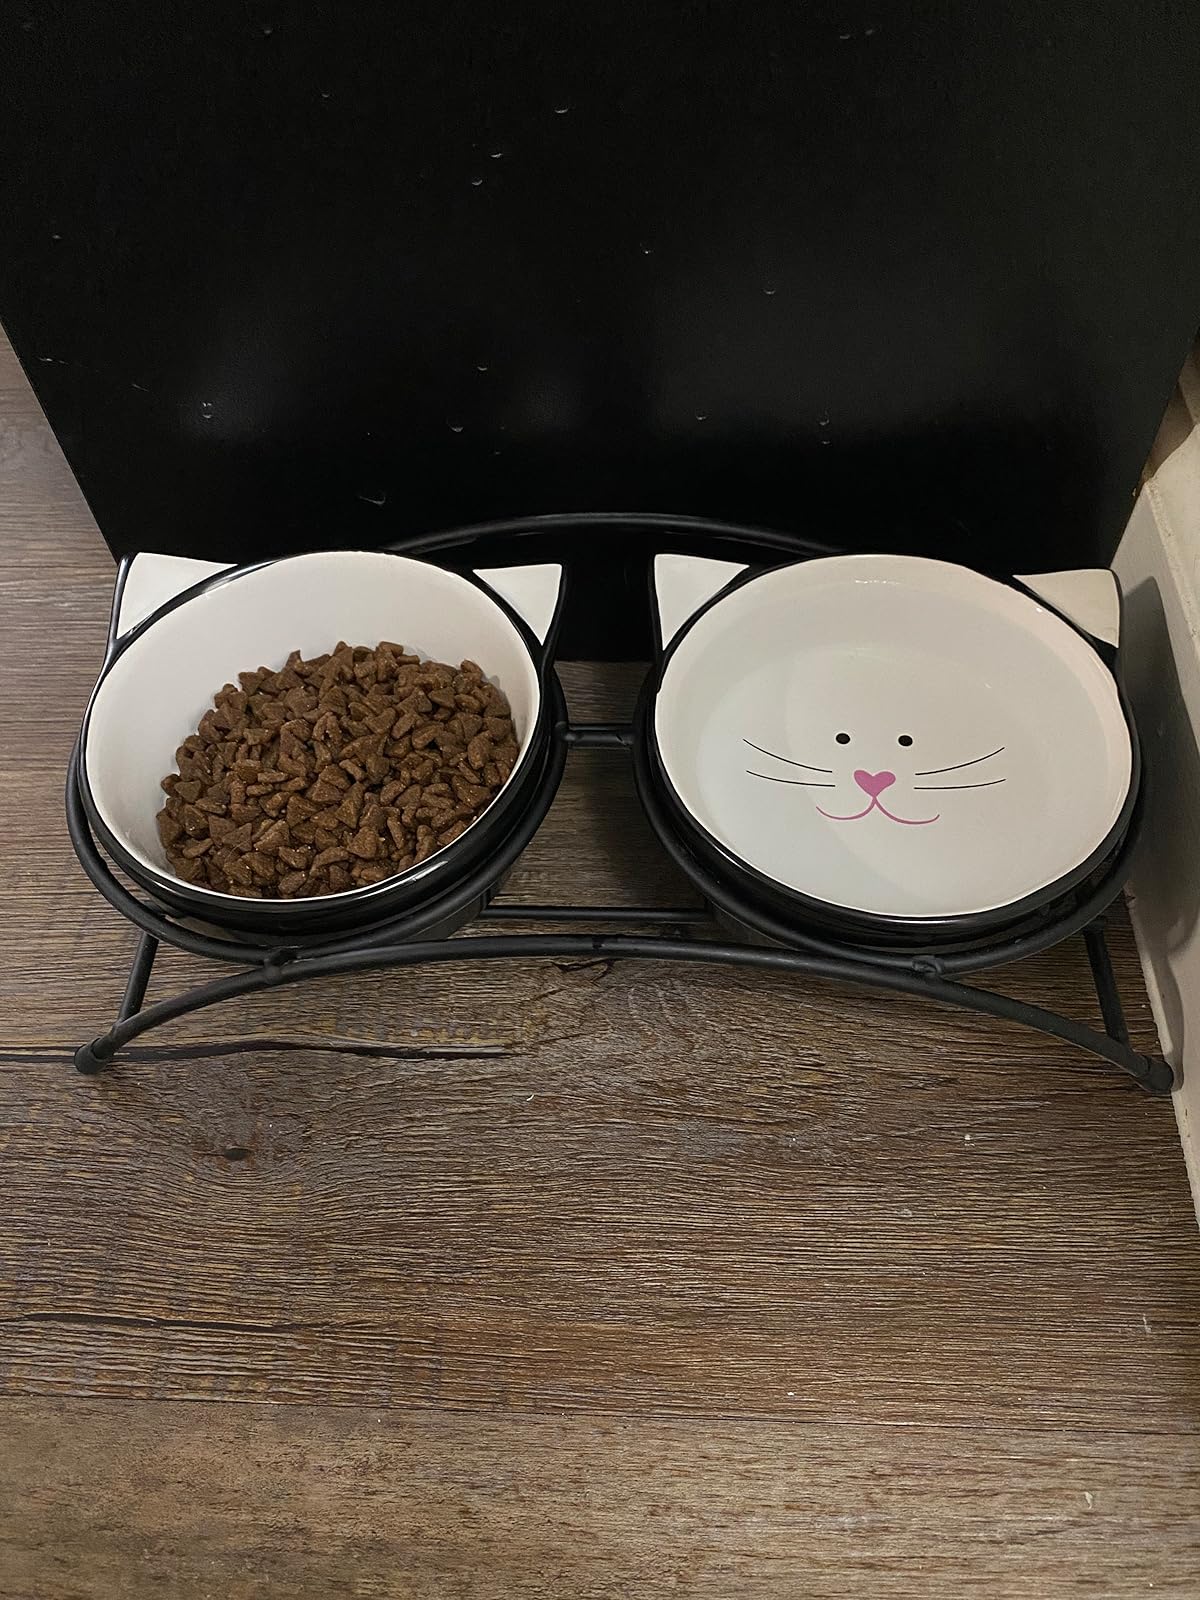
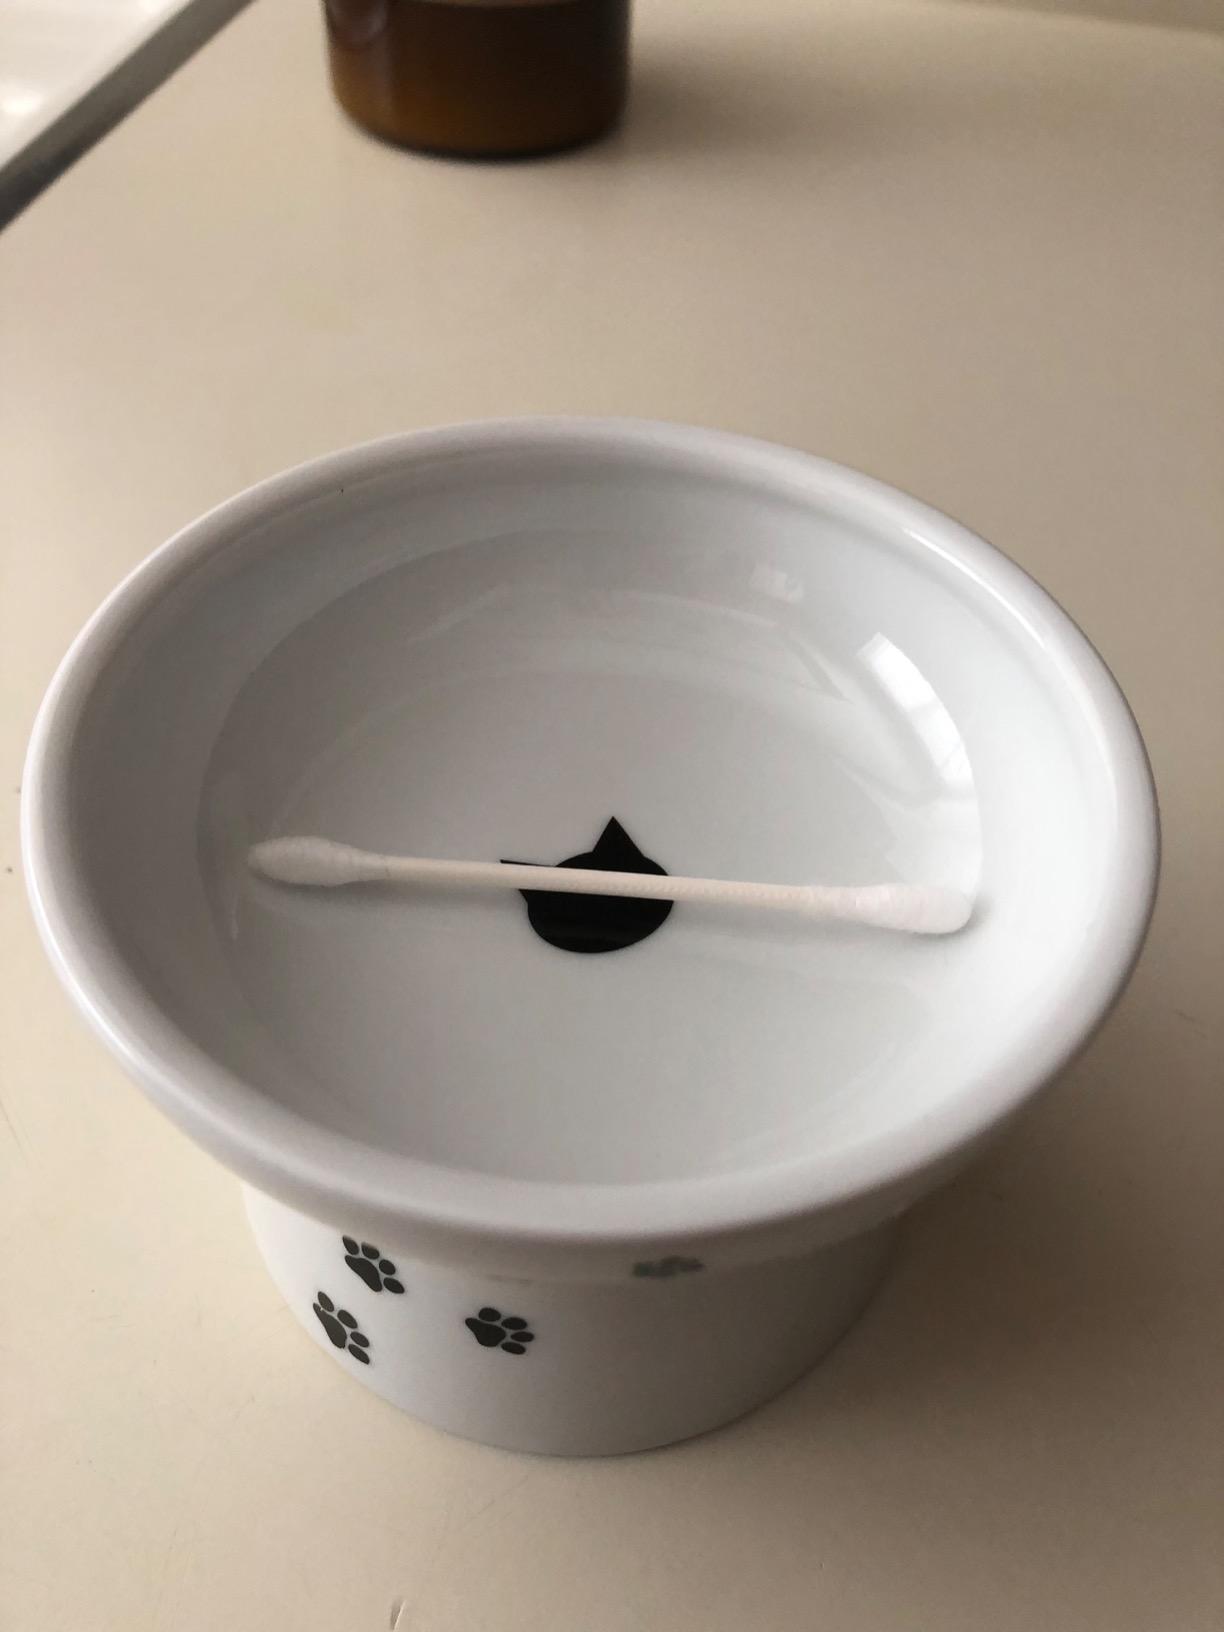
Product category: items_bowl
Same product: no